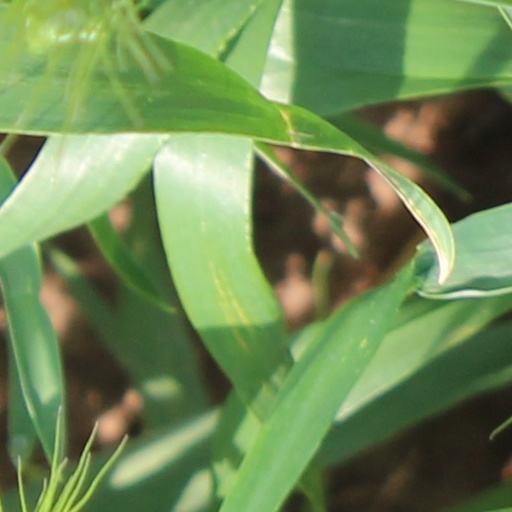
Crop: wheat